Celtic mythology

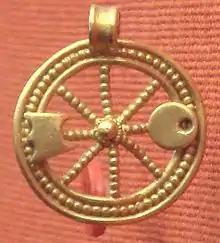
Golden Celtic wheel with symbols, Balesme, Haute-Marne. National Archaeological Museum

The Celts also worshiped a number of deities of which little more is known than their names. Classical writers preserve a few fragments of legends or myths that may possibly be Celtic.